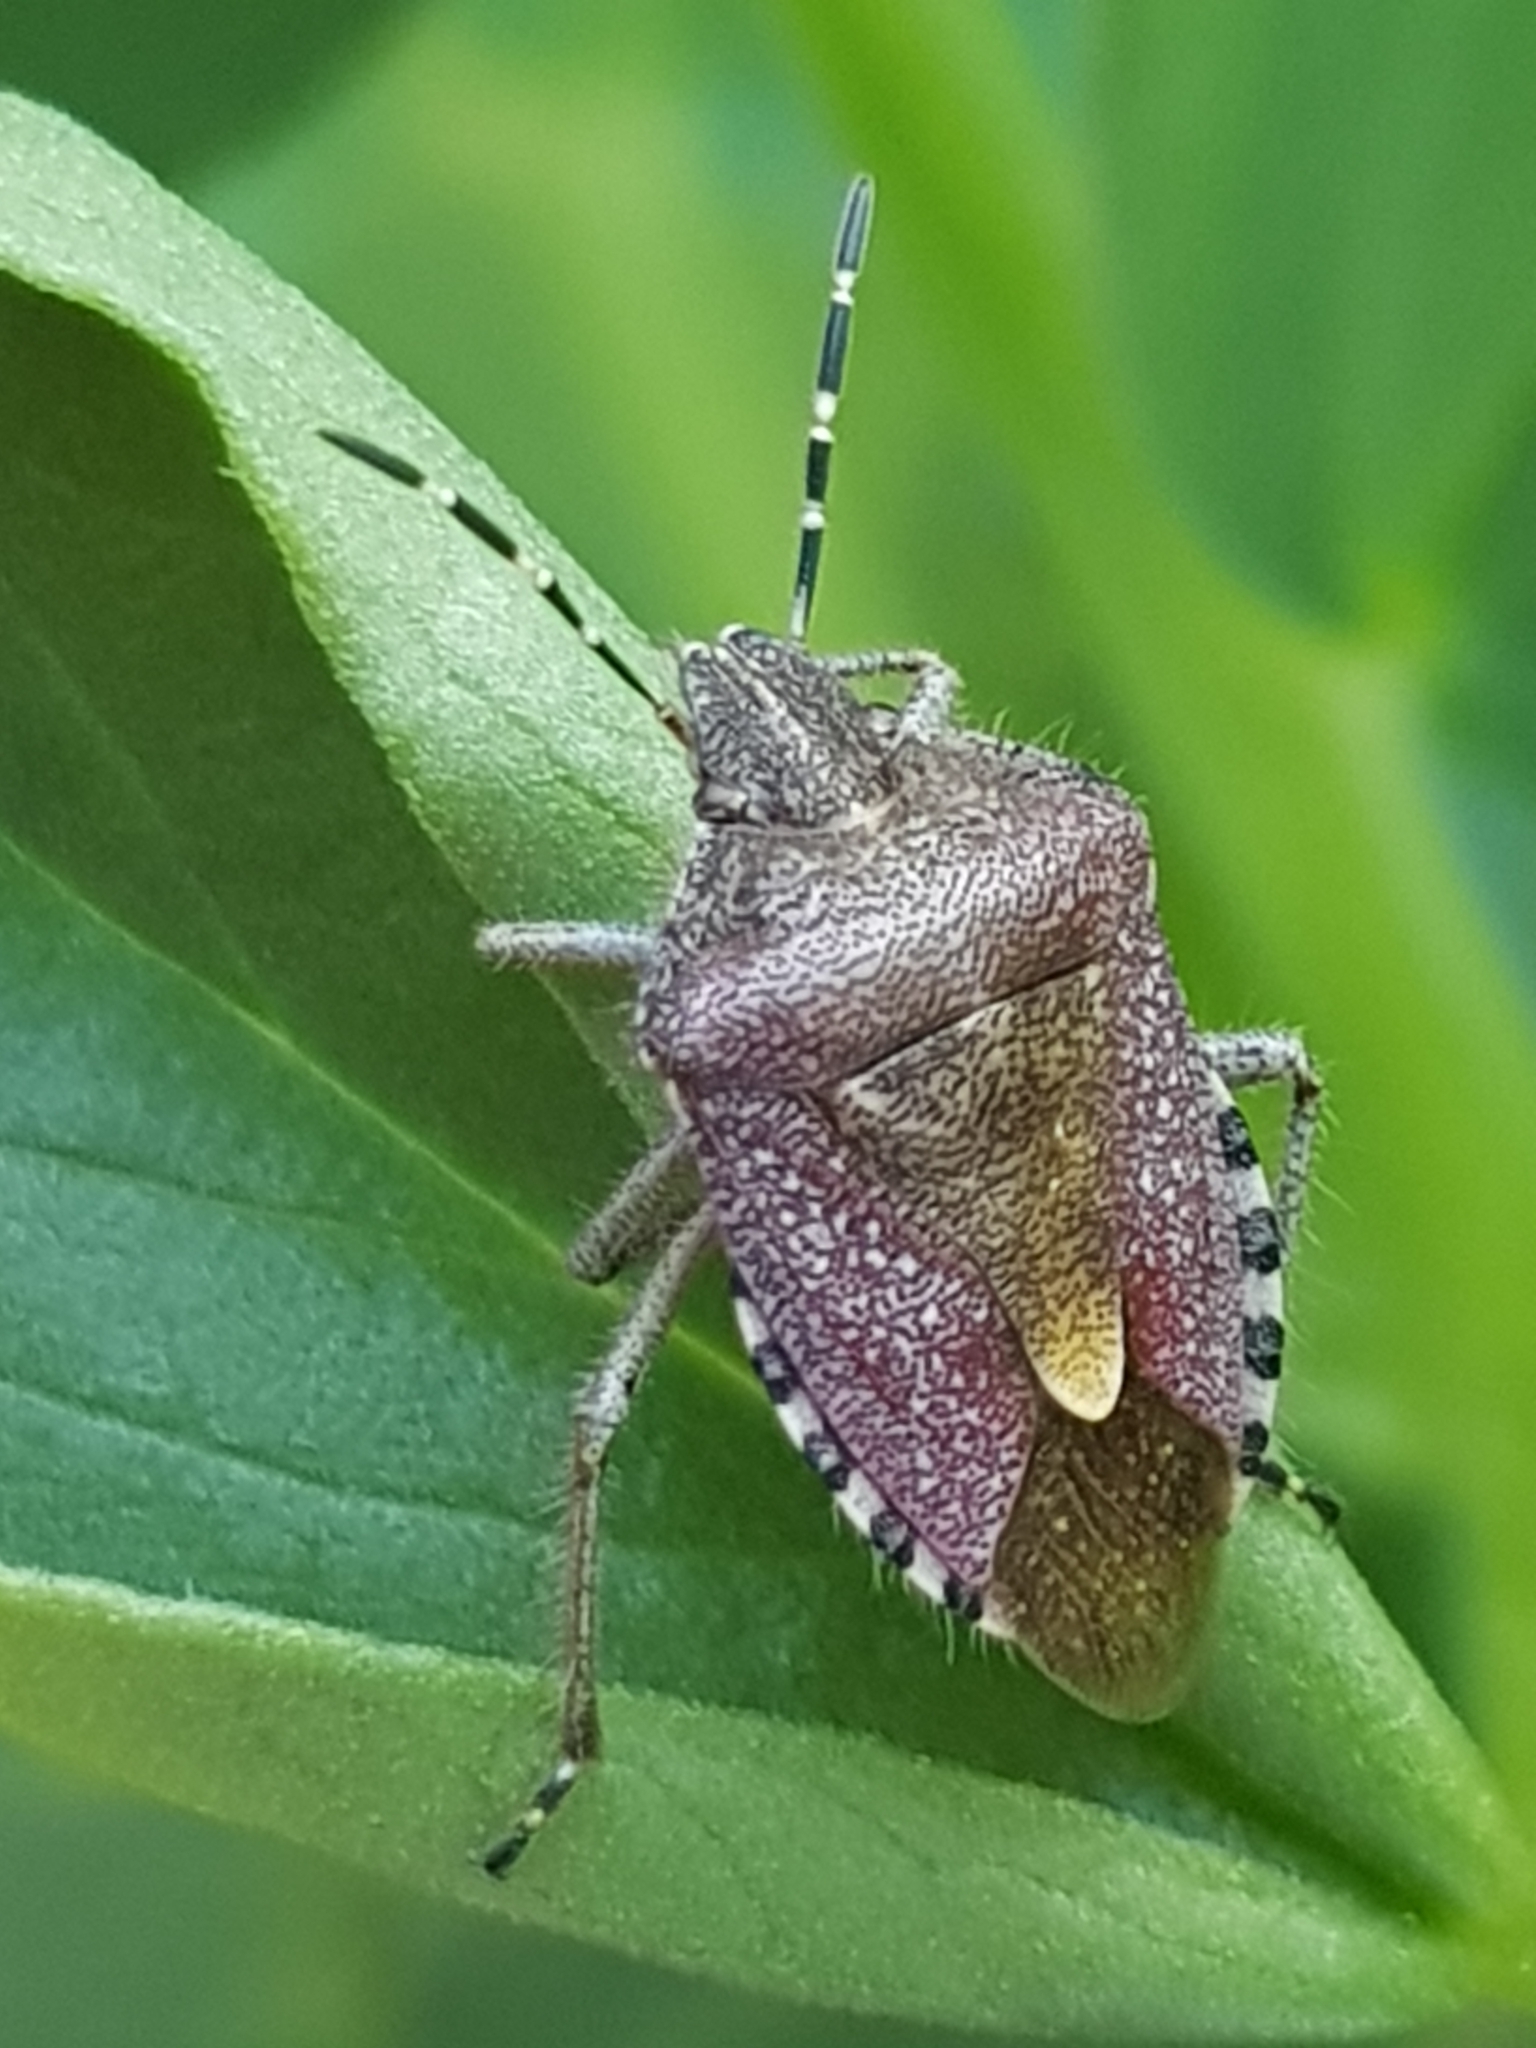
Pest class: stink_bug